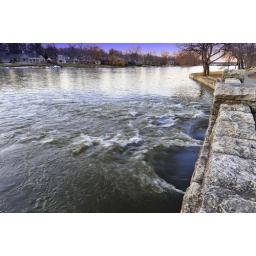
water under the bridge geneva park d700 14-24mm f2.8 nikkor